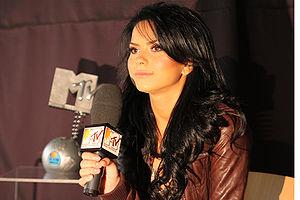
Inna, de son vrai nom Elena Alexandra Apostoleanu, née le 16 octobre 1986 à Mangalia en Roumanie, est une chanteuse de dance-pop et danseuse roumaine internationale.